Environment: real
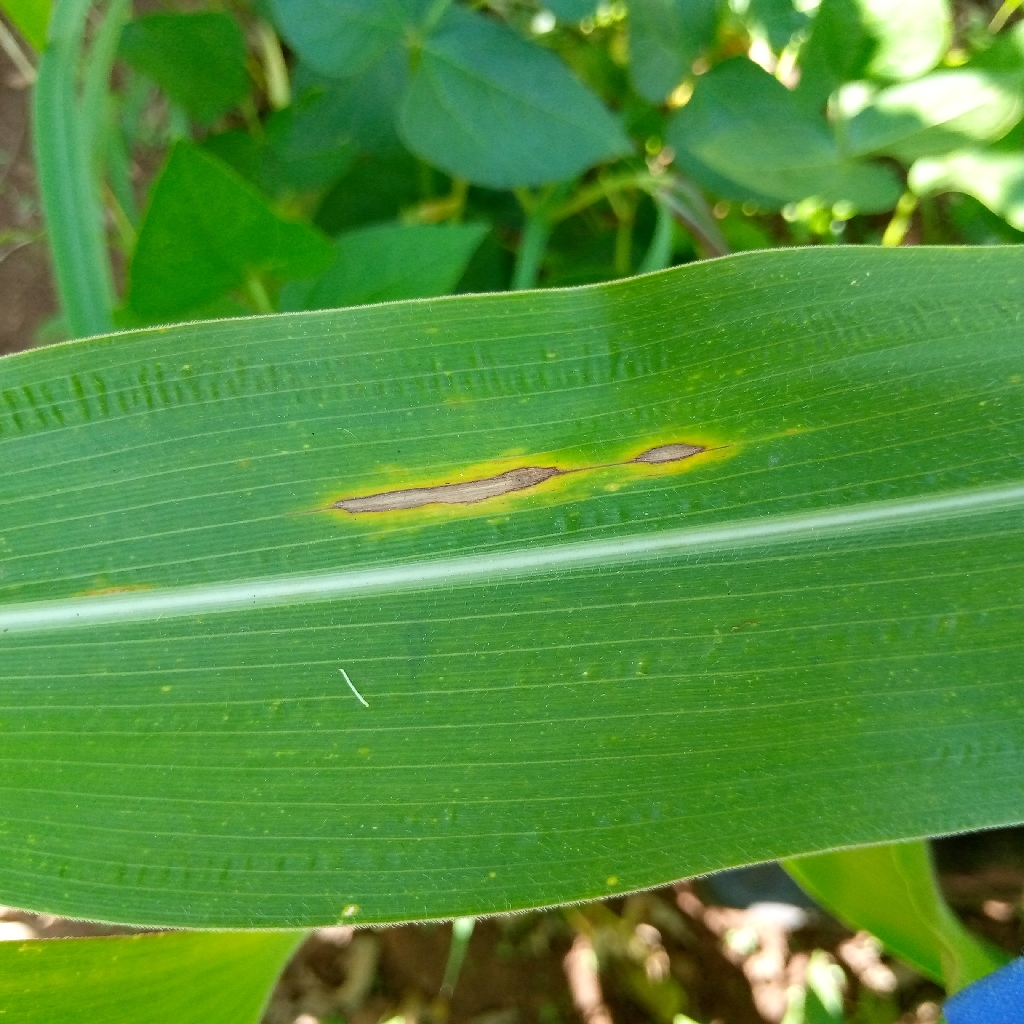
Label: northern_corn_leaf_blight